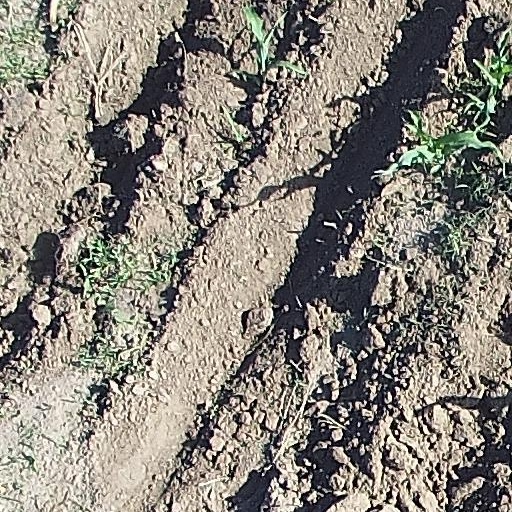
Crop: maize; corn